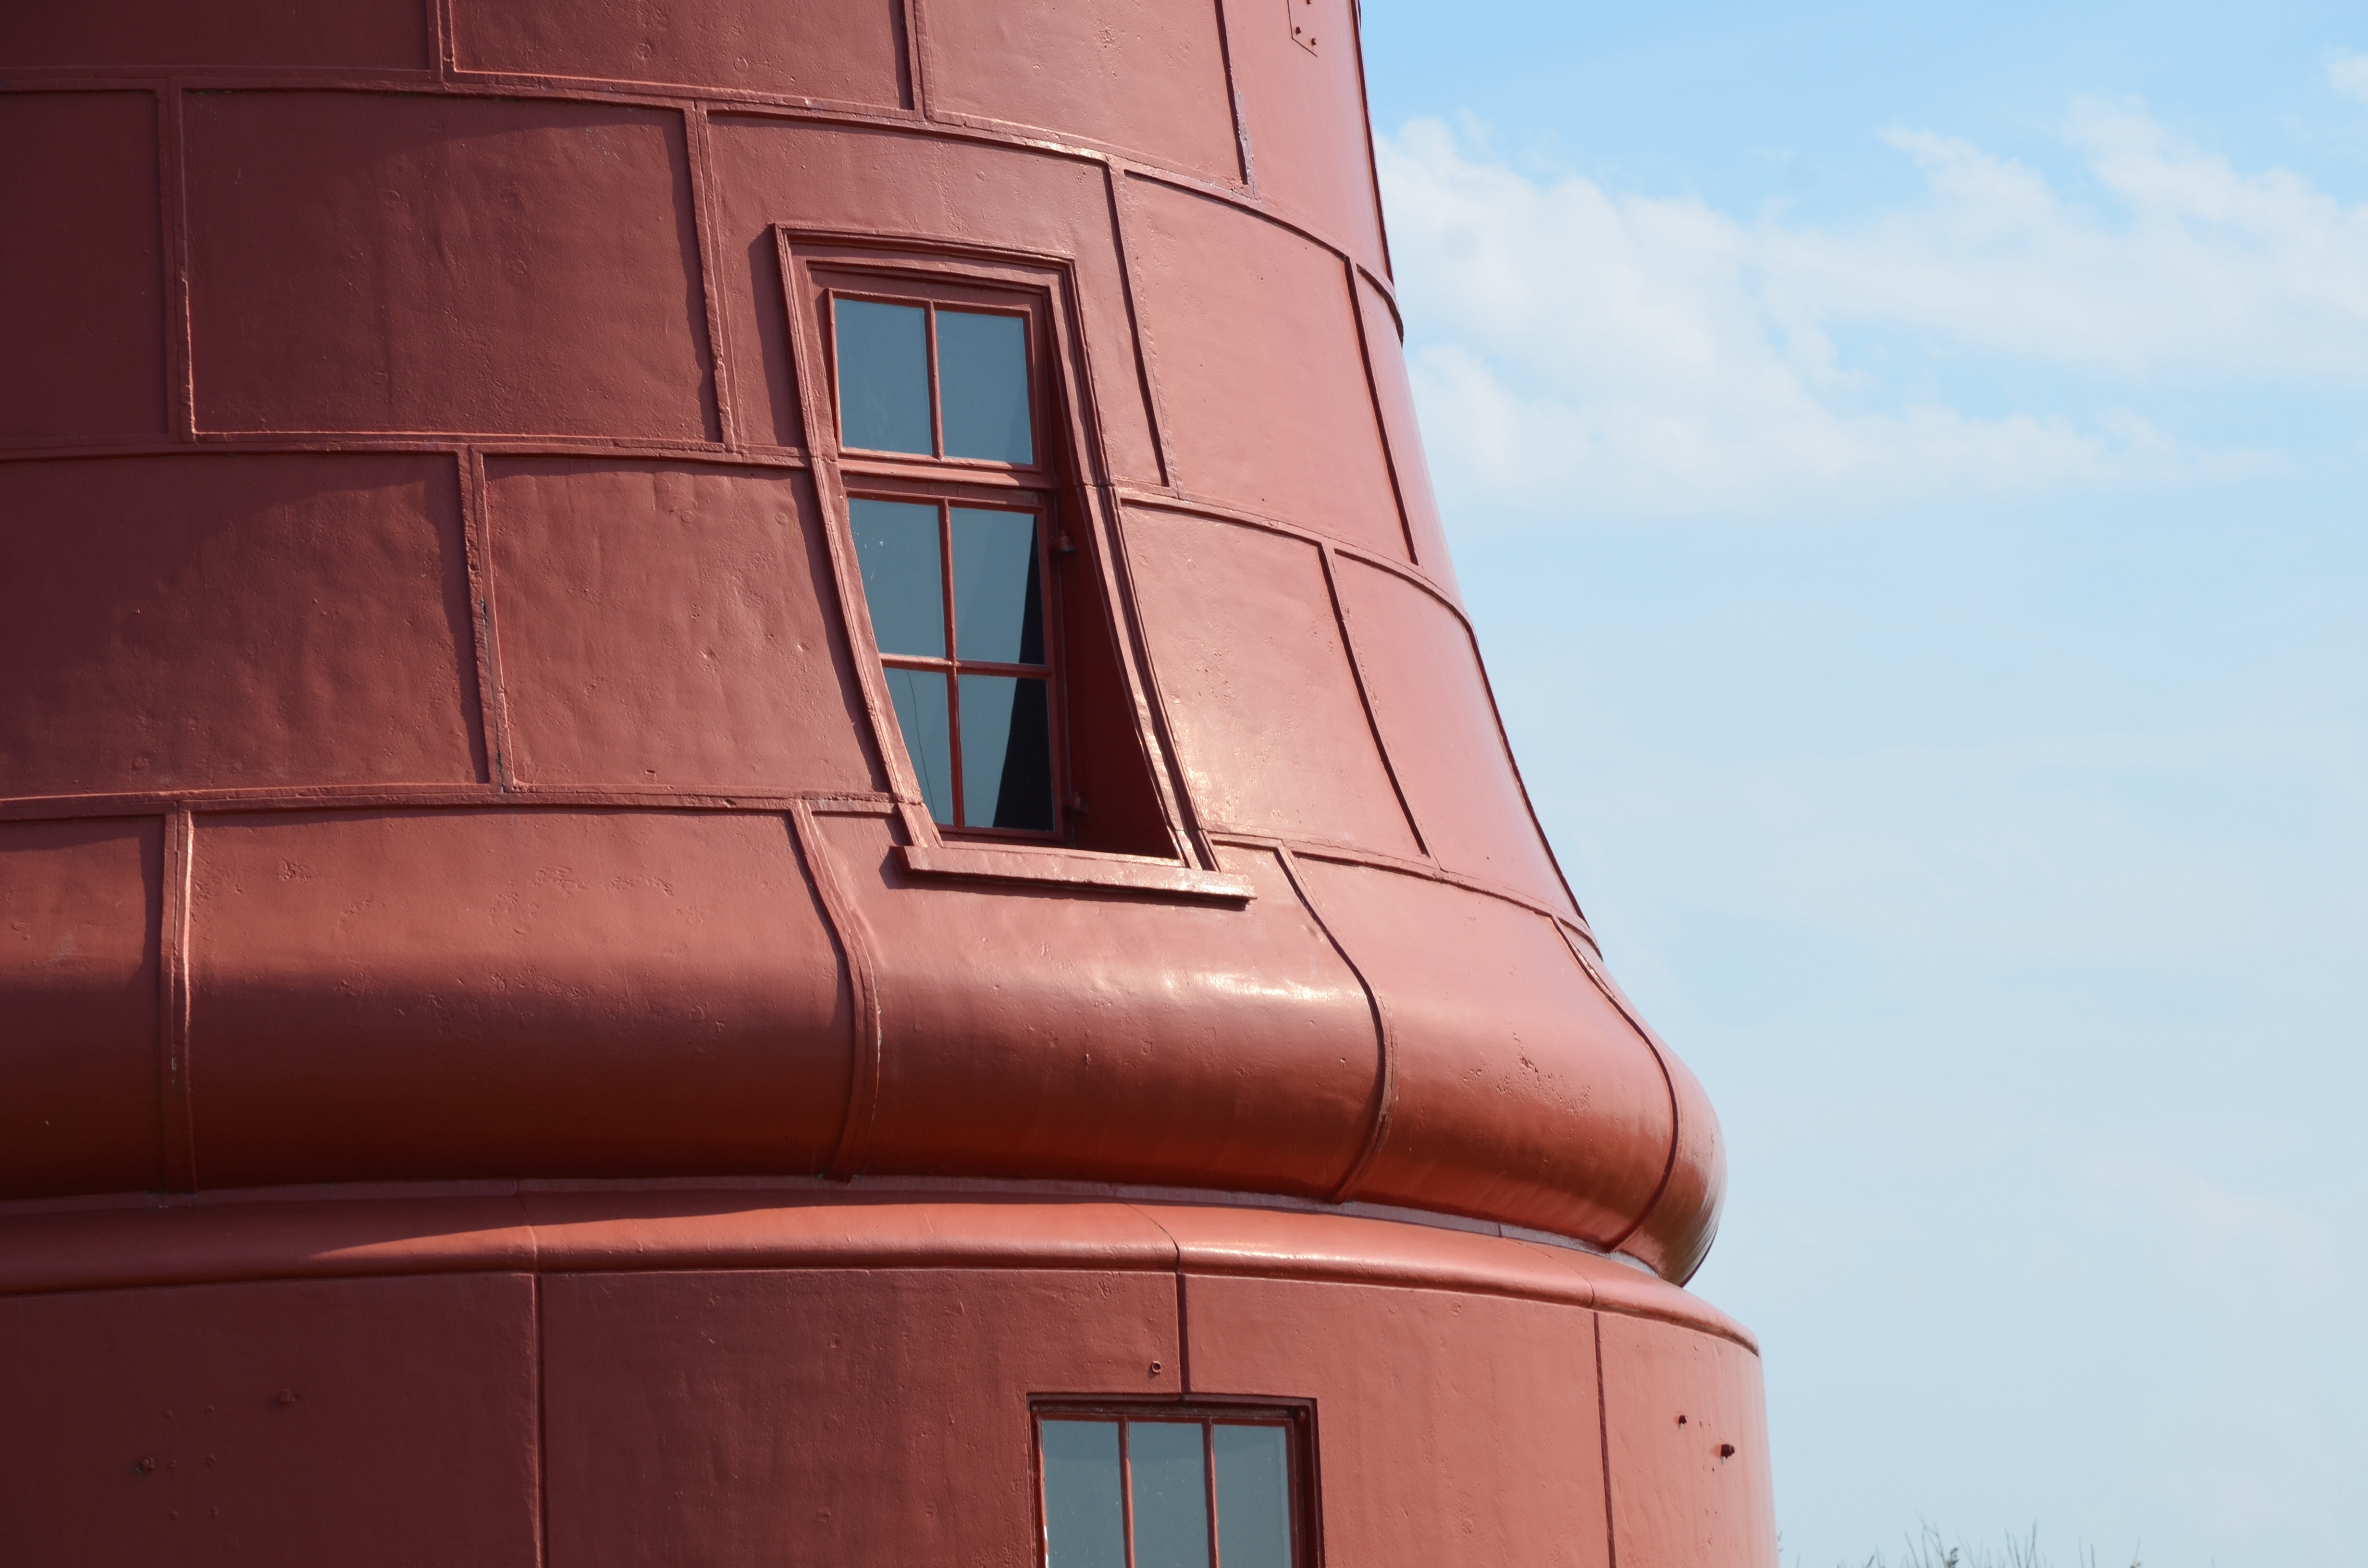
architecture, house, window, wall, red, color, facade, blue, man made object